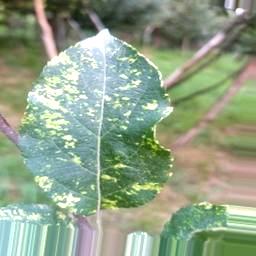
Label: Apple_Mosaic